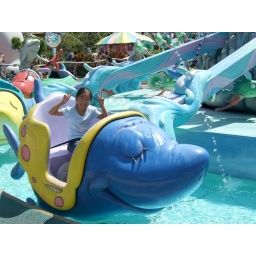
one fish, two fish - in blue